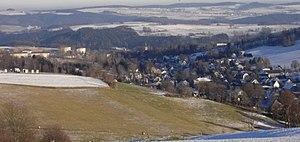
Gelenau/Erzgeb. est une commune de Saxe, située dans l'arrondissement des Monts-Métallifères, dans le district de Chemnitz.